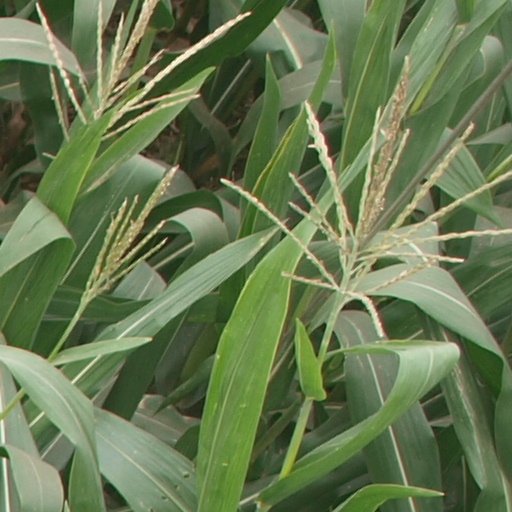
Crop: maize; corn